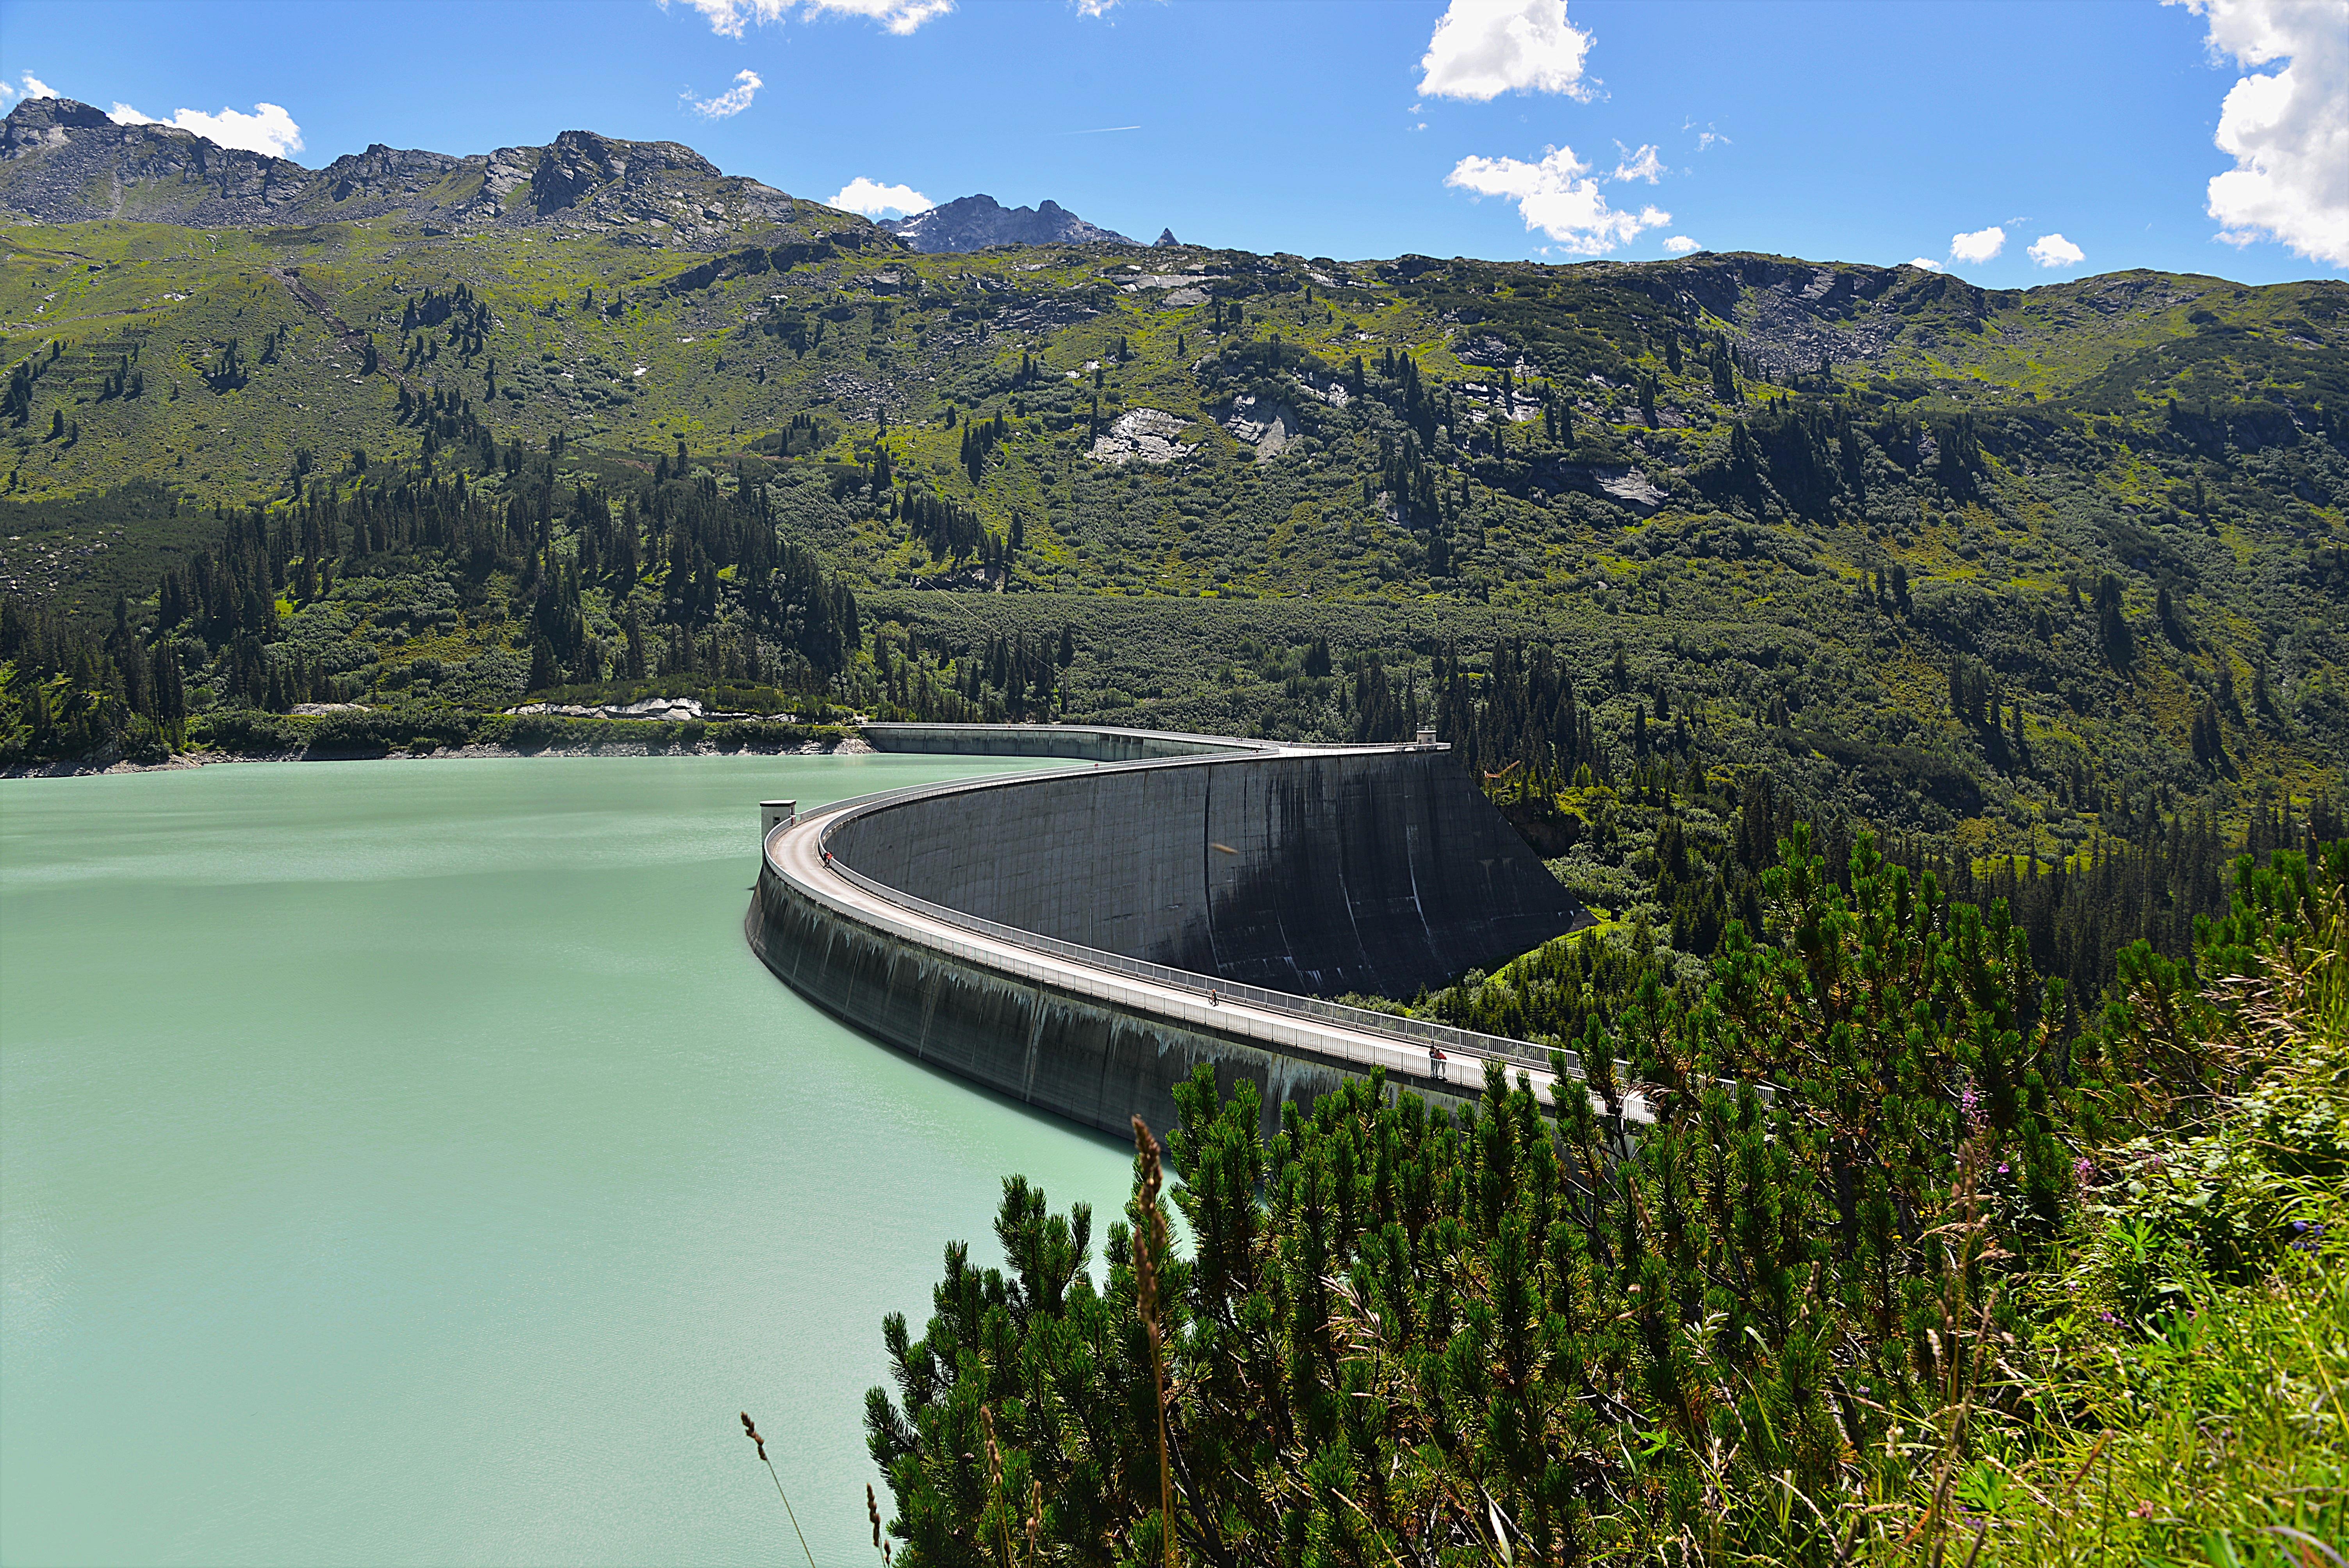
mountain, lake, mountain range, panorama, reflection, dam, reservoir, tyrol, aerial photography, kaunertal, kopfssee